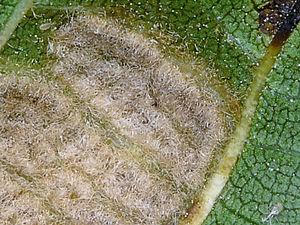
La domatie, parfois écrite domacie est une structure végétale spécialement adaptée qui attire des arthropodes, des cyanobactéries du genre Nostoc, le plus souvent en échange de bénéfices réciproques.